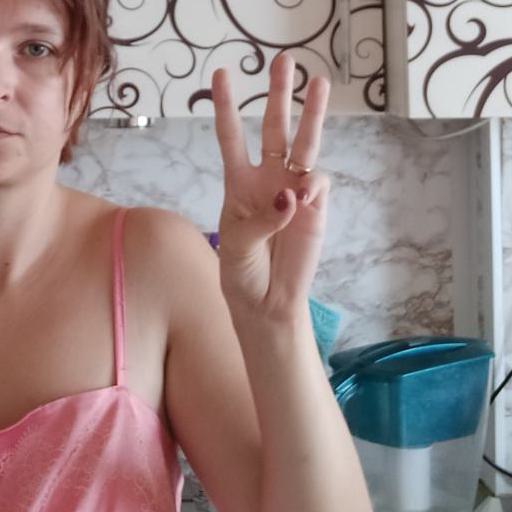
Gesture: three